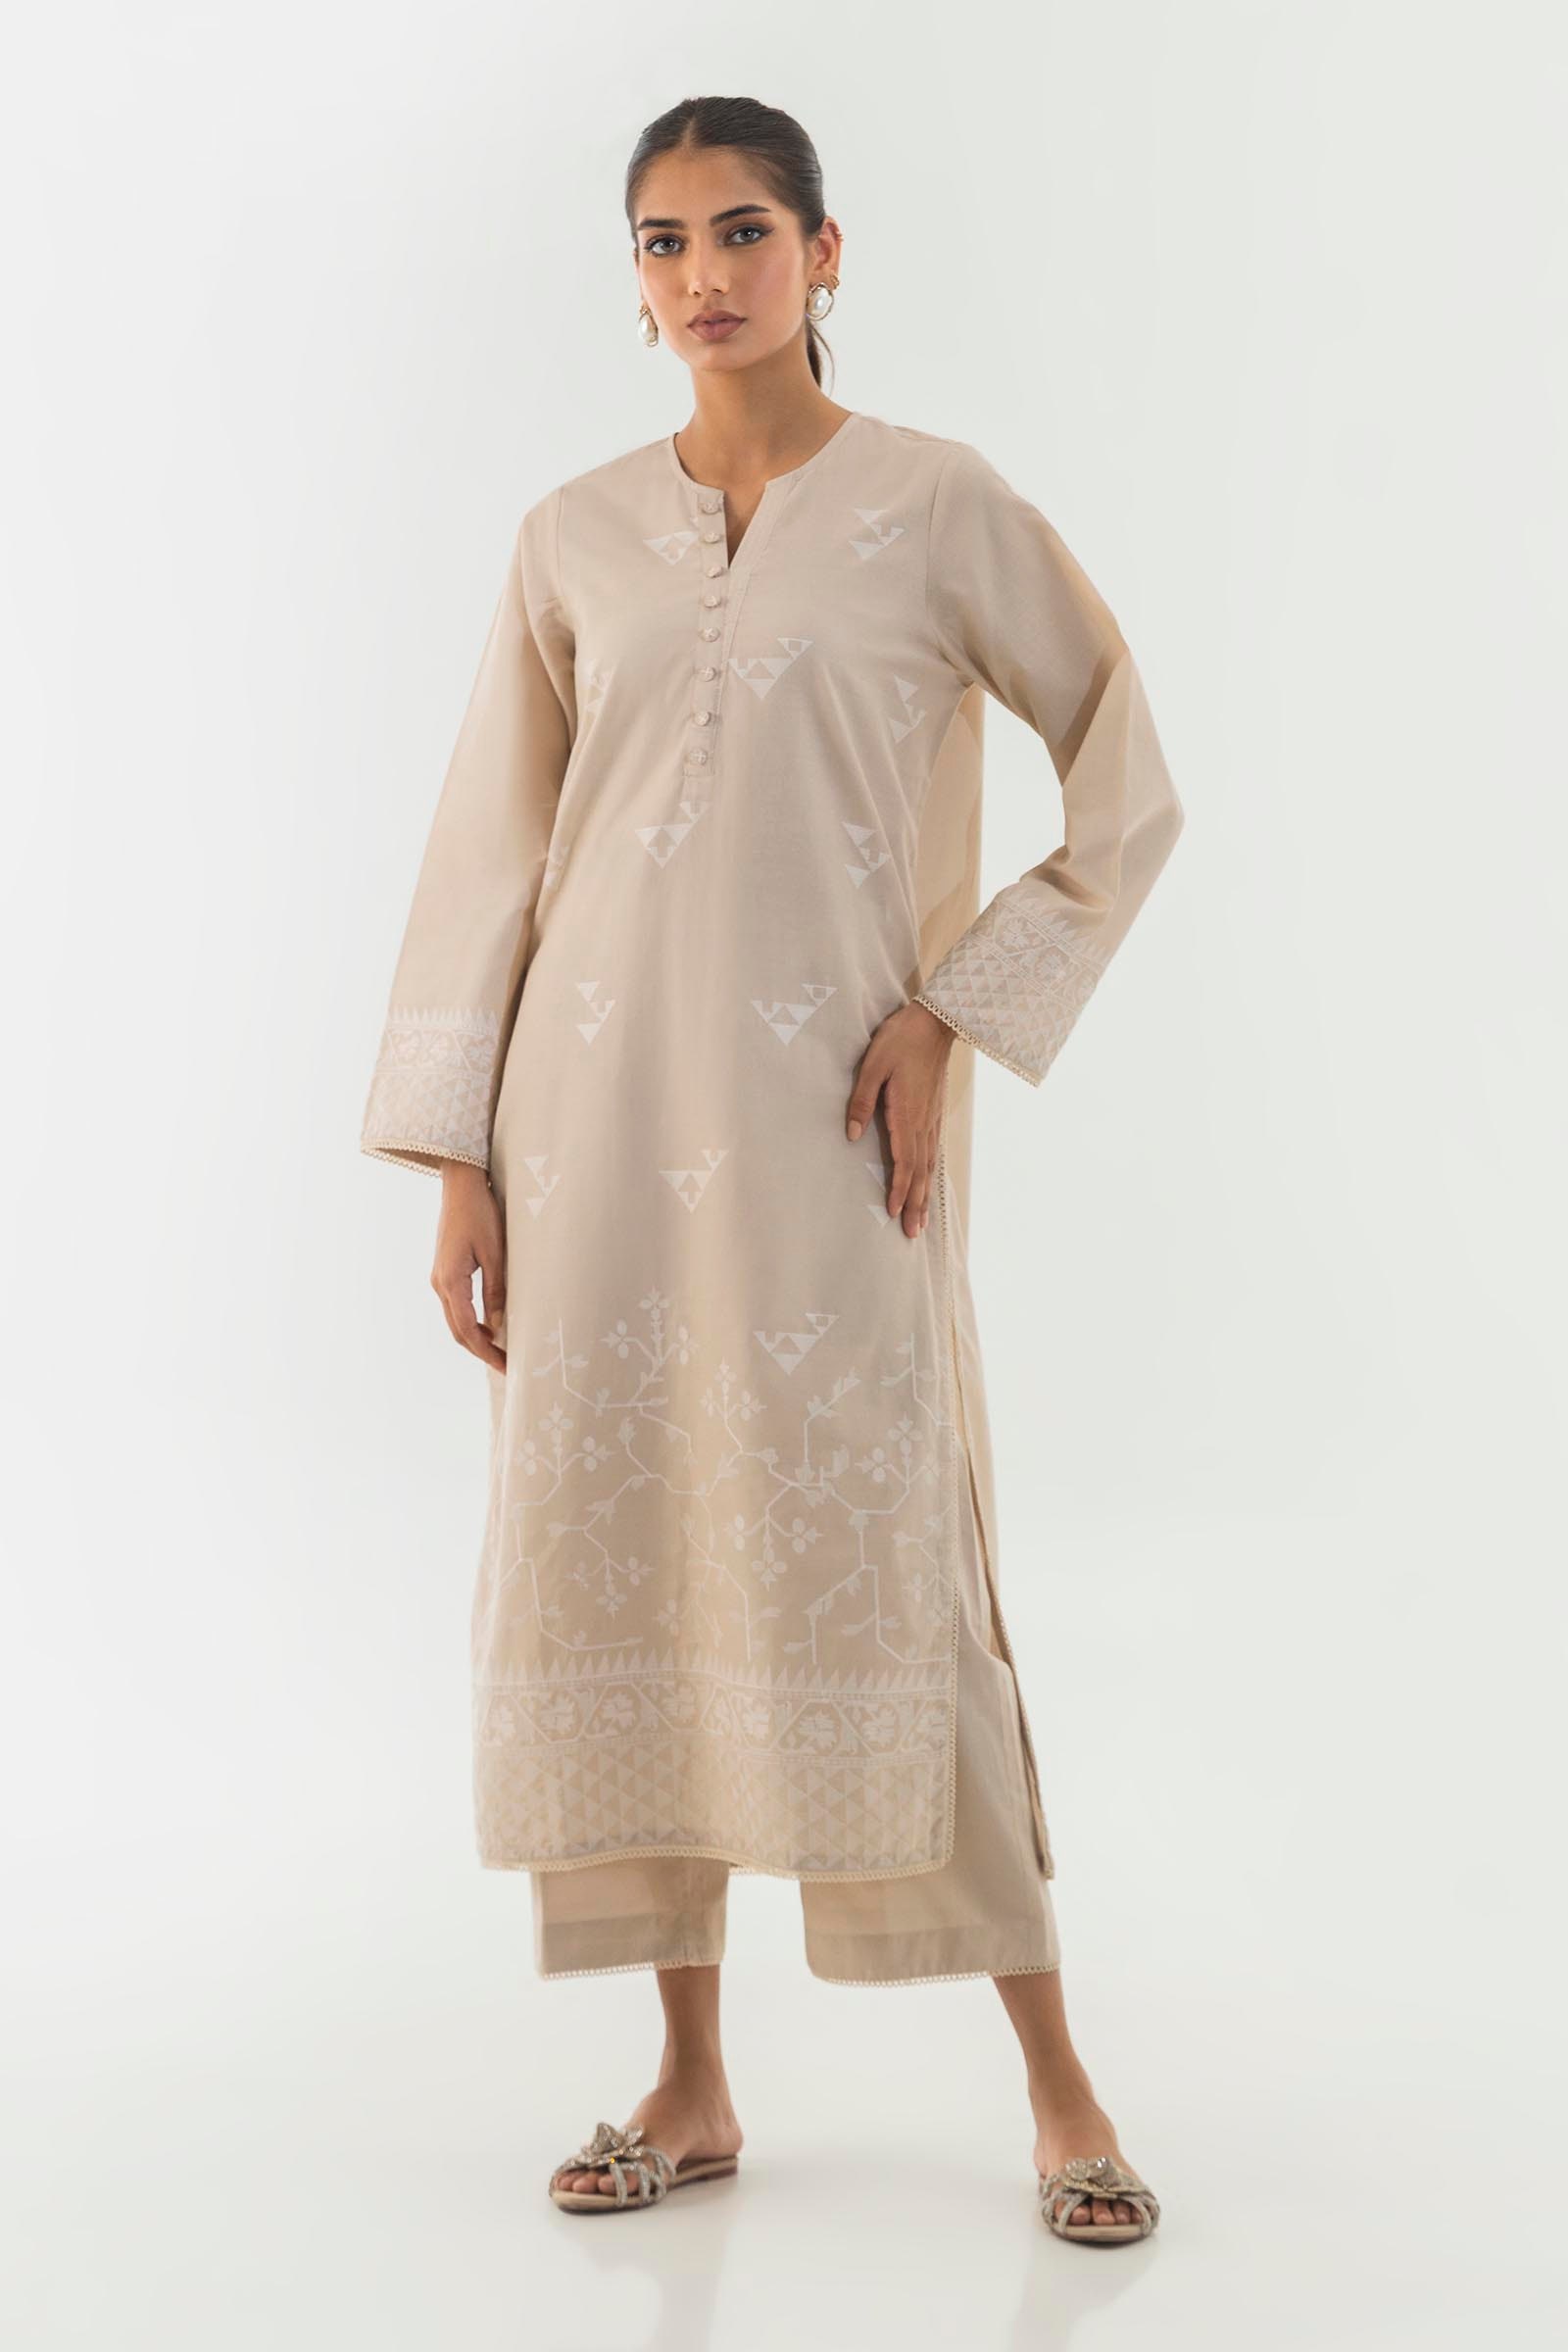
beige multi embroidered kurta set